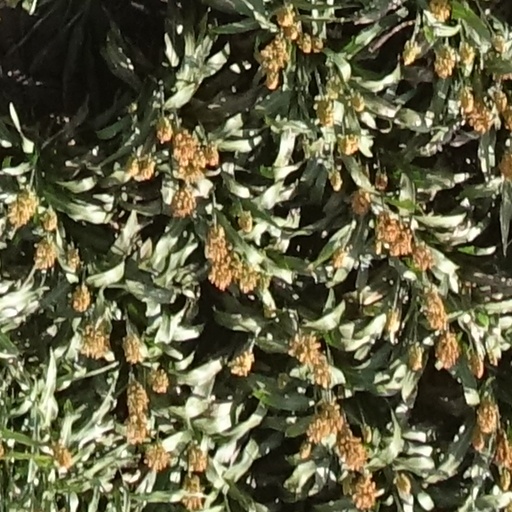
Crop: sorghum